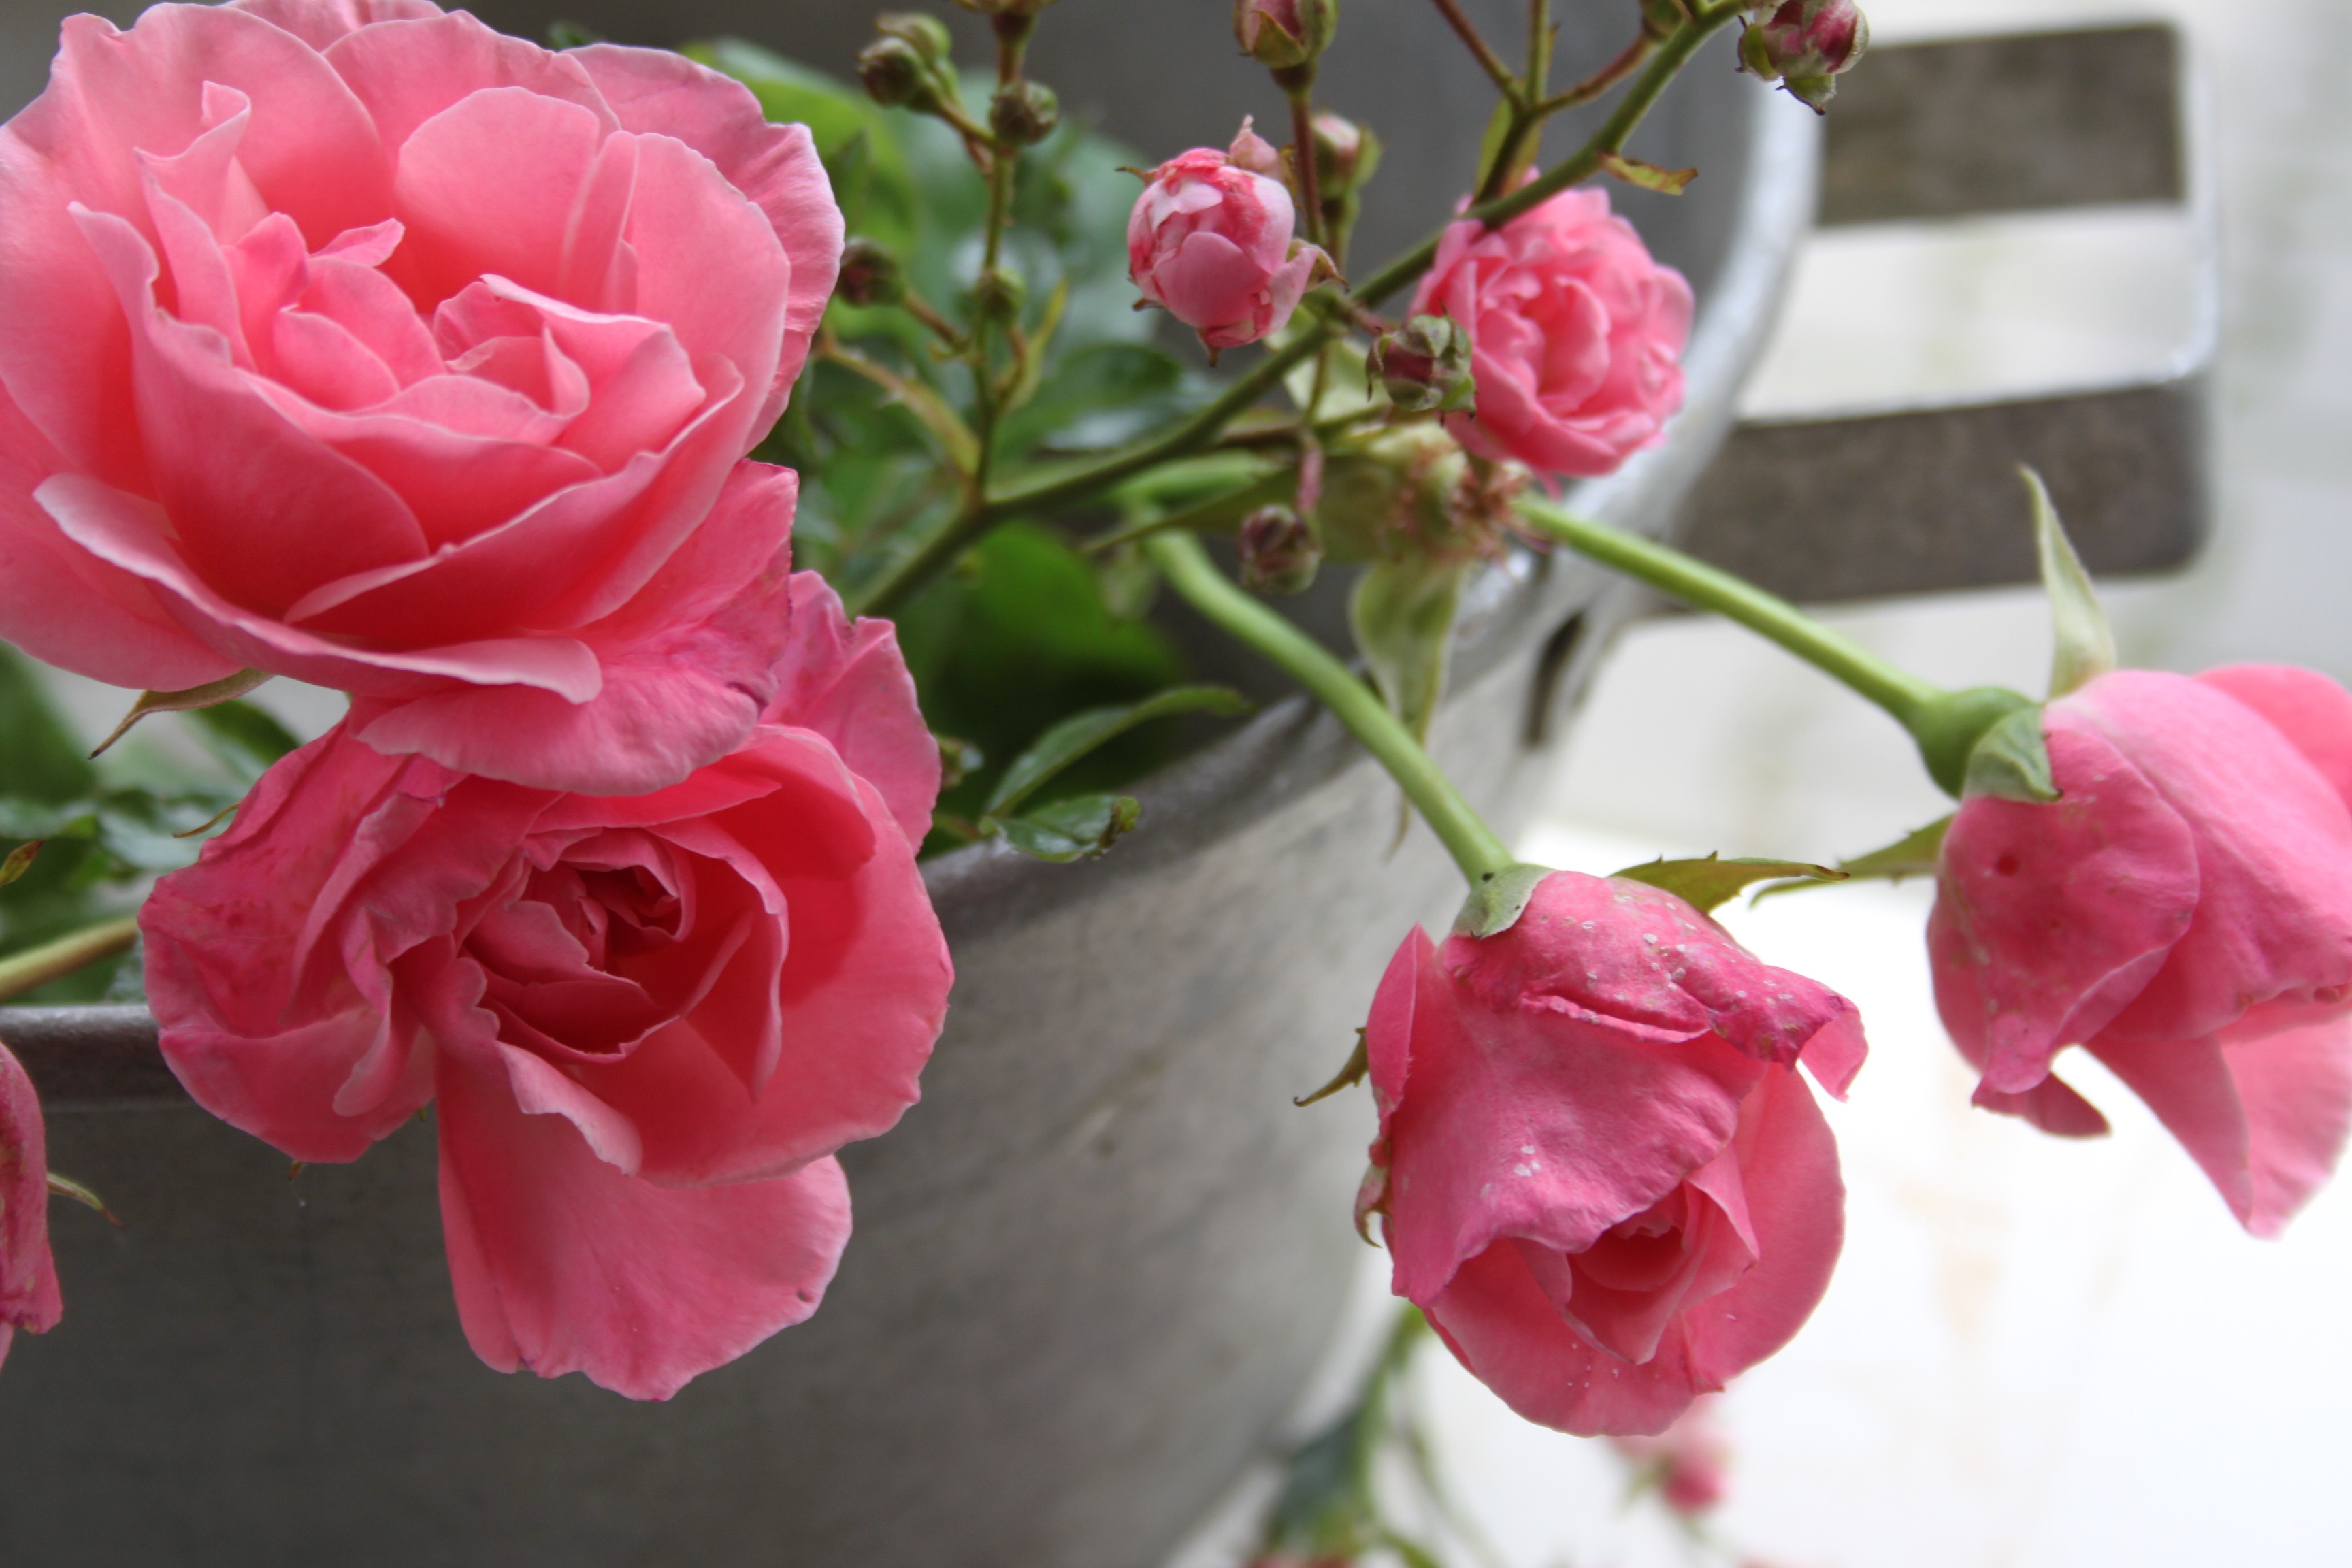
nature, blossom, plant, flower, petal, rose, red, garden, pink, flora, roses, pink rose, floristry, floribunda, zinc, flowering plant, garden roses, rose family, floral design, land plant, rosa centifolia, flower arranging